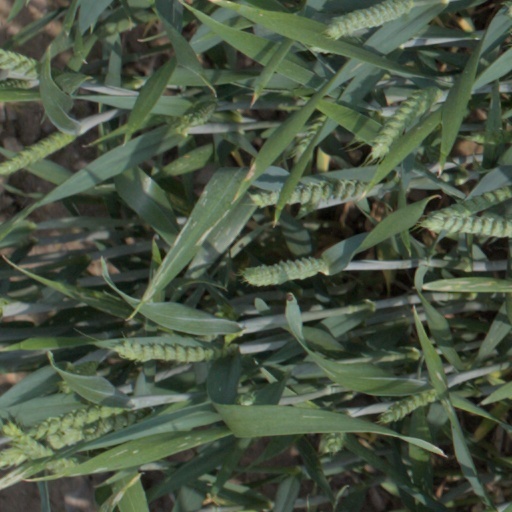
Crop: wheat